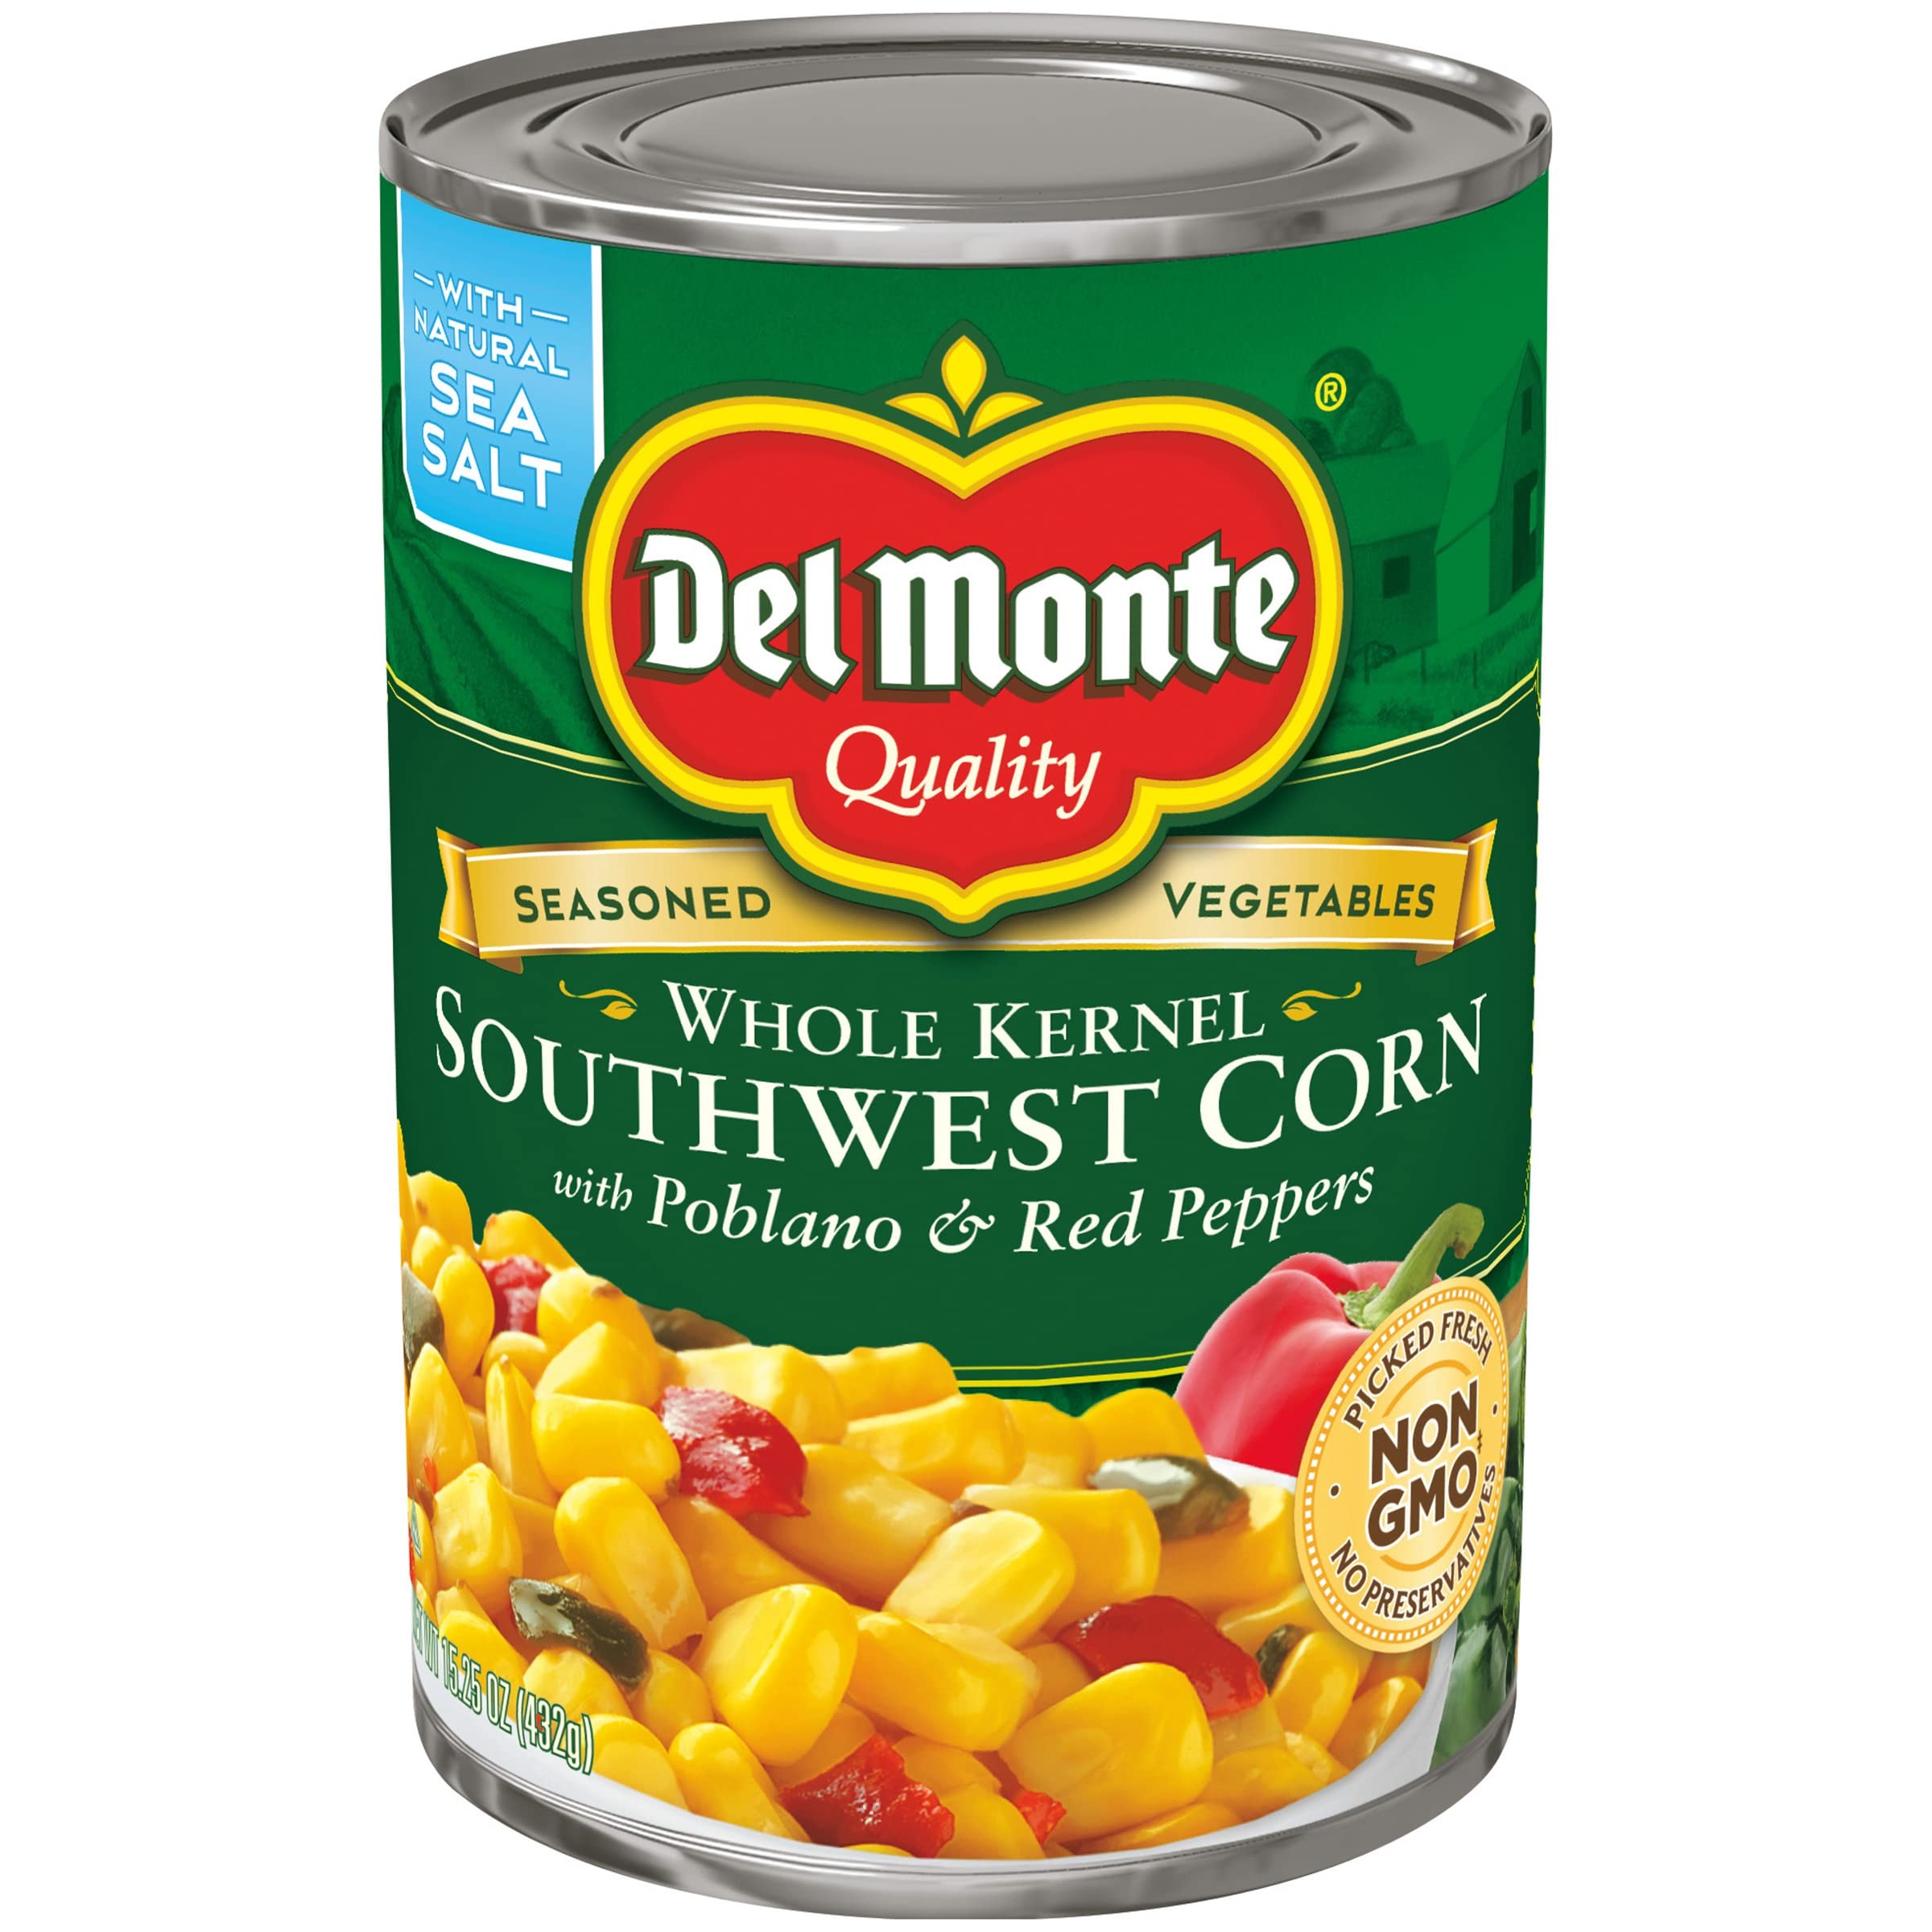
Item Name: DEL MONTE Whole Kernel Corn Canned Vegetables, Southwest Corn with Poblano and Red Peppers, 15.25 oz Can
Bullet Point 1: One 15.25 oz can of DEL MONTE Southwest Whole Kernel Corn with Poblano and Red Peppers Canned Vegetables
Bullet Point 2: Enjoy the wholesome taste of sweet corn with peppers and a dash of natural sea salt in each can of DEL MONTE Whole Kernel Corn
Bullet Point 3: DEL MONTE canned sweet corn is harvested at peak freshness and packed to seal in the rich, sweet flavor
Bullet Point 4: Each DEL MONTE sweet corn can contains no artificial preservatives and uses the highest quality Non-GMO* ingredients
Bullet Point 5: This canned sweet corn is ready to eat straight from the can for a simple side dish
Value: 15.25
Unit: Ounce

Price: 2.39